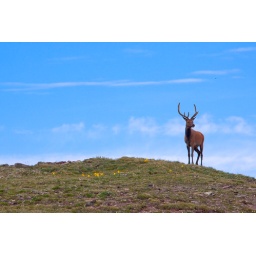
A bull elk crossing a hill on the top of Trail Ridge Pass in Rocky Mountain National Park.